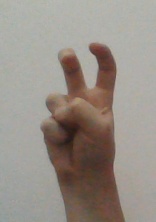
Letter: toot